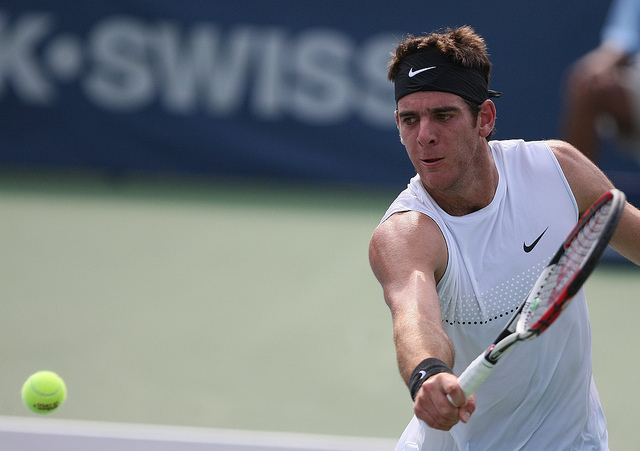
vận động viên tennis nam đang vung vợt đánh bóng